Joseph Clinton Devillis

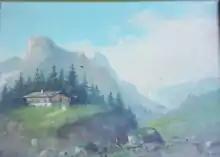
Cabin and Mountain Scene by Joseph Clinton Devillis

Joseph Clinton Devillis (aka De Villis) (1878–1912) was an African American artist from Brooklyn, New York who primarily painted landscapes and seascapes.